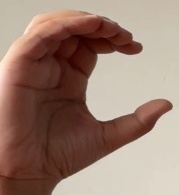
ASL sign: C